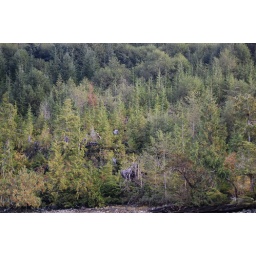
The bears are walking away from us and disappearing in the forest